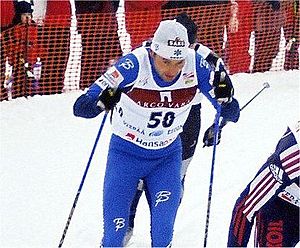
Andrus Veerpalu
Center
Andrus Veerpalu er en estisk langrendsløber.